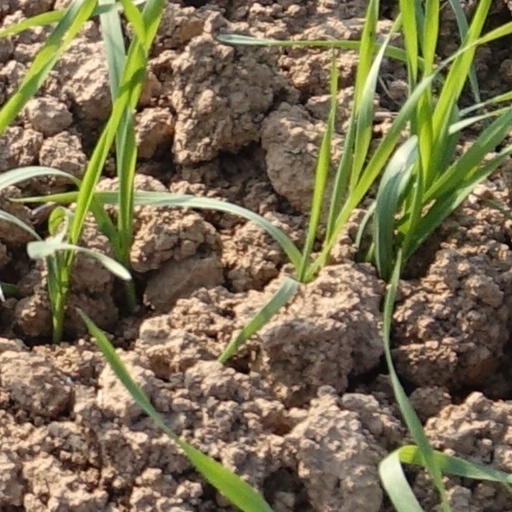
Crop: wheat